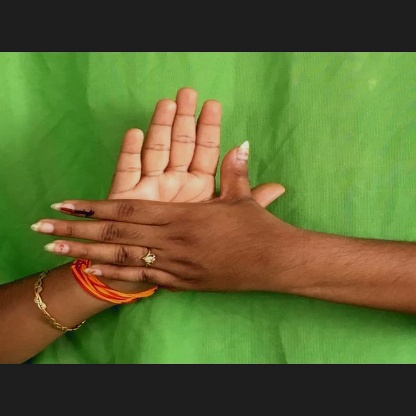
Mudra: Chakra